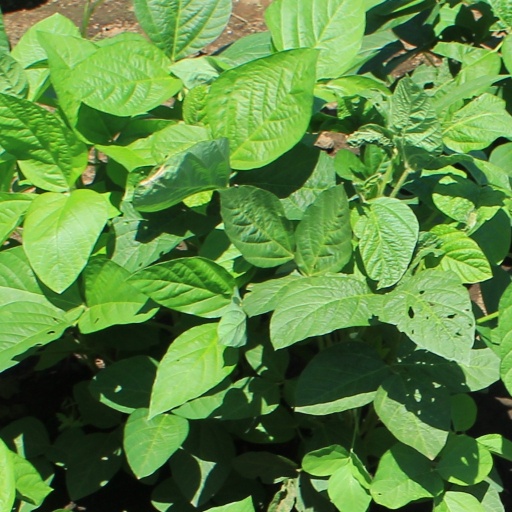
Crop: soybean